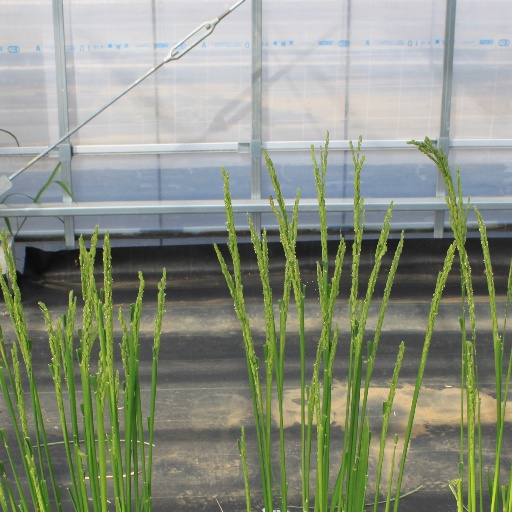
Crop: rice